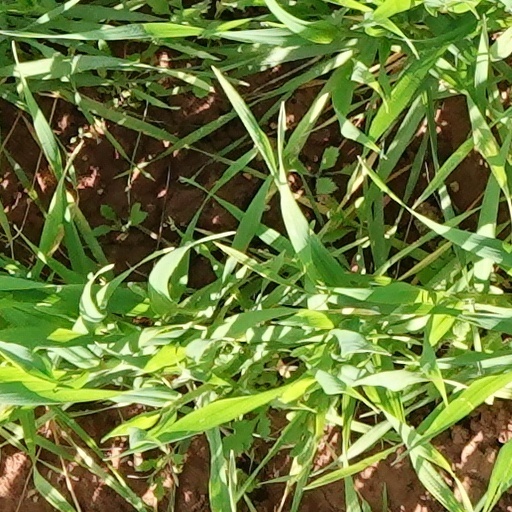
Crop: wheat